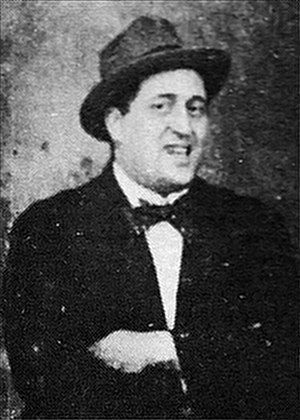
Guillaume Apollinaire
Guillaume Apollinaire var en fransk digter, forfatter og kunstkritiker. Han blev født i Italien af en polsk moder. Han døde af den spanske syge.